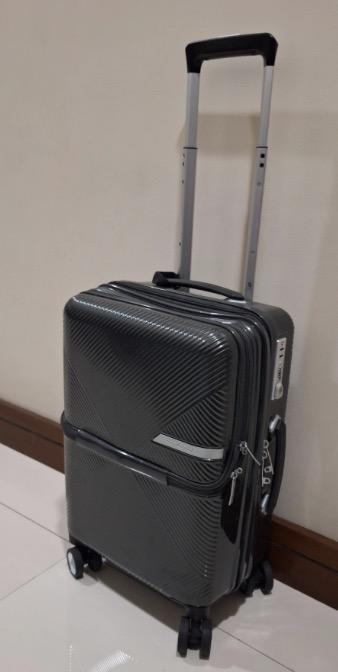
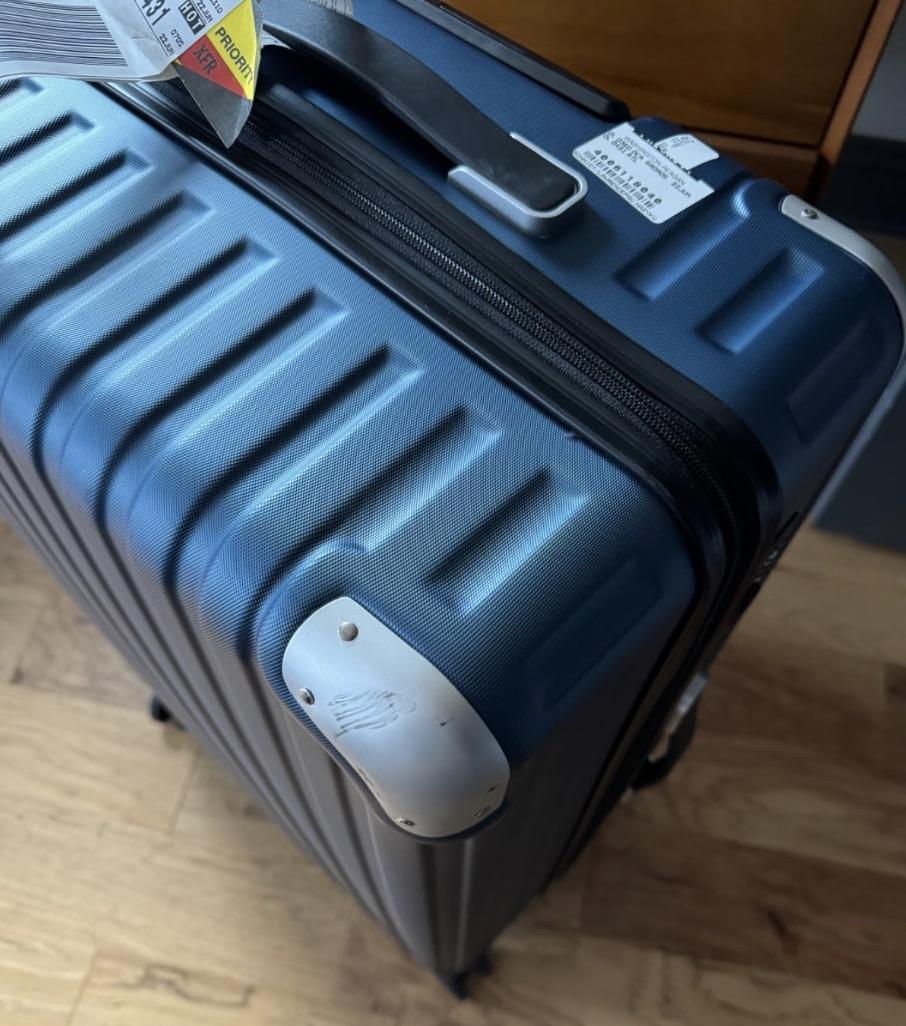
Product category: items_tea
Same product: no